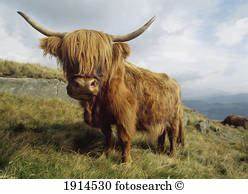
Label: mucca